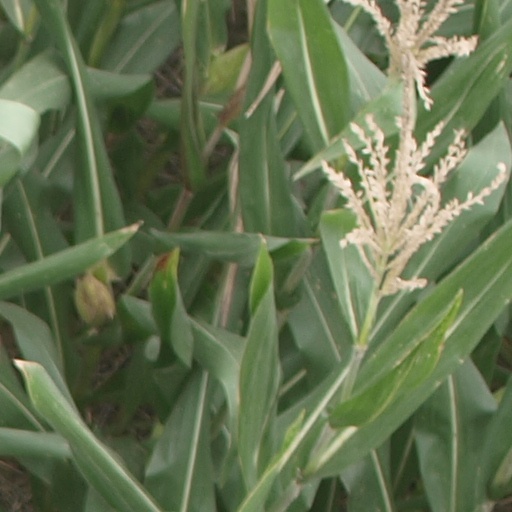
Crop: maize; corn